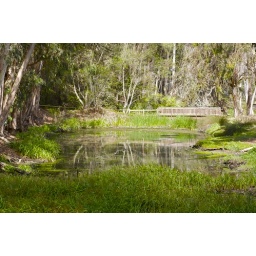
i love this view, the reflections on the water, the bridge ... only wish i could capture the scent of the trees in the sunshine.